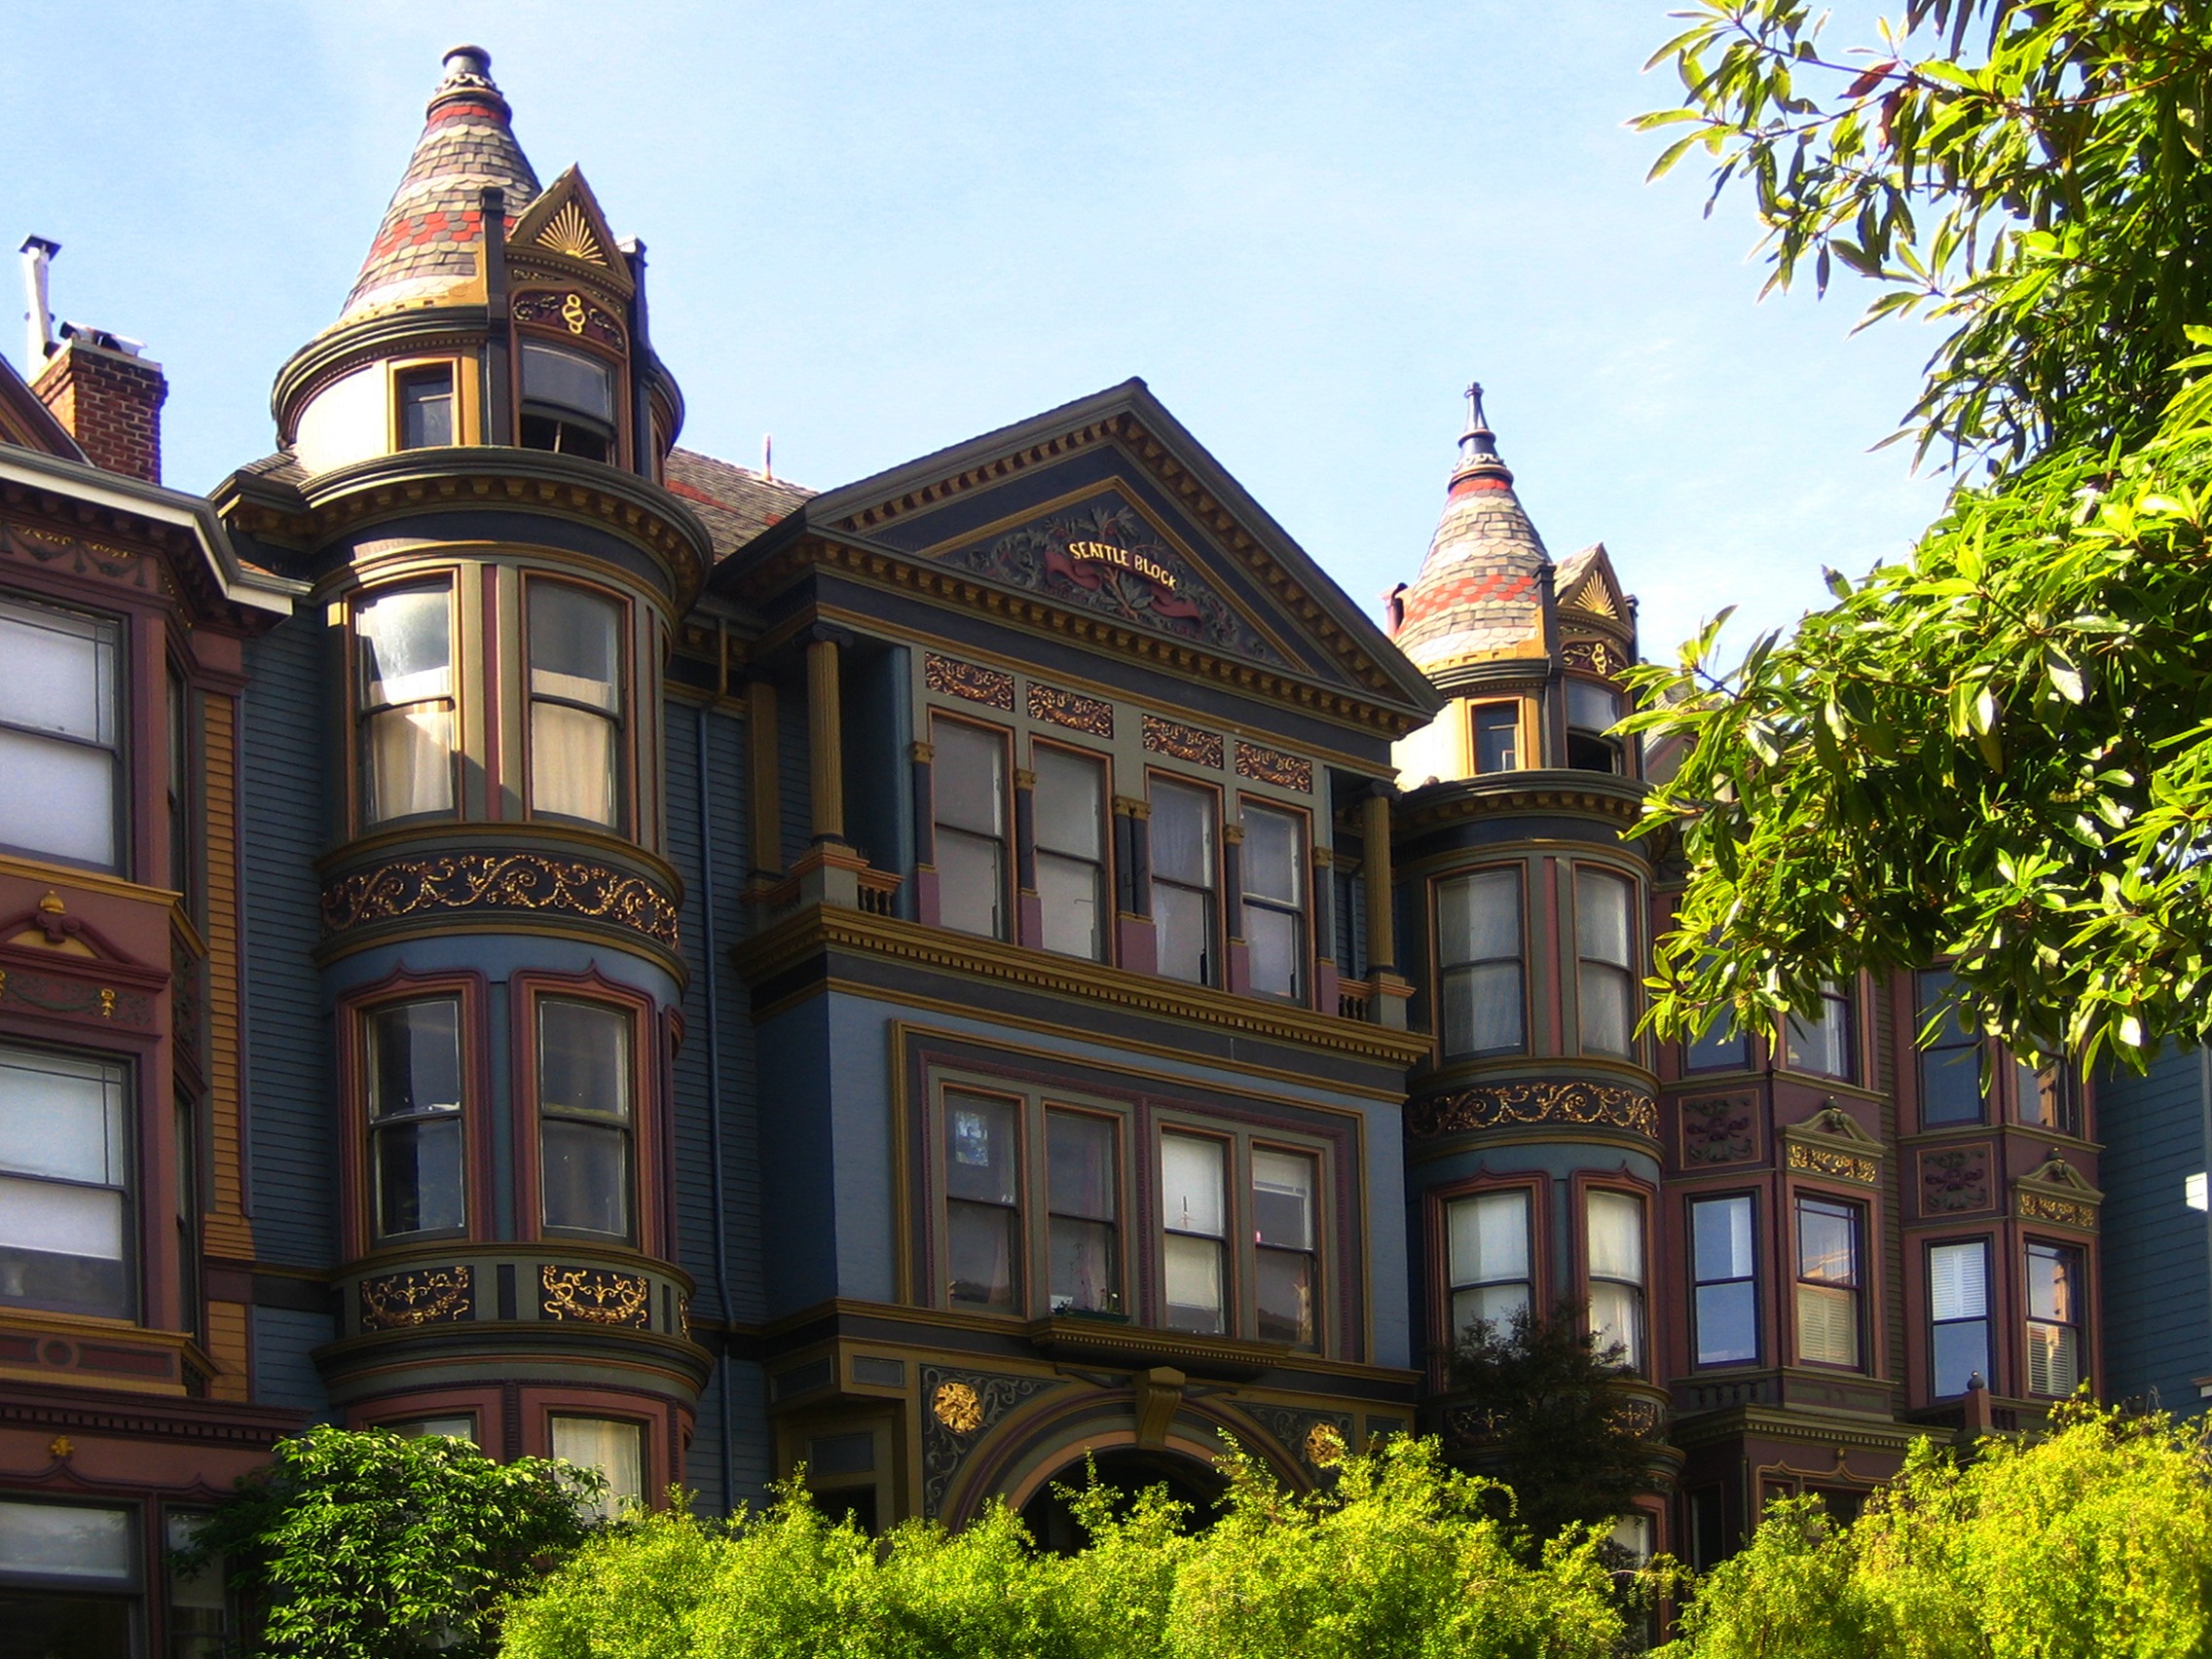
architecture, mansion, house, town, building, chateau, palace, city, home, san francisco, usa, landmark, facade, property, california, tourist attraction, estate, neighbourhood, stately home, residential area, house style